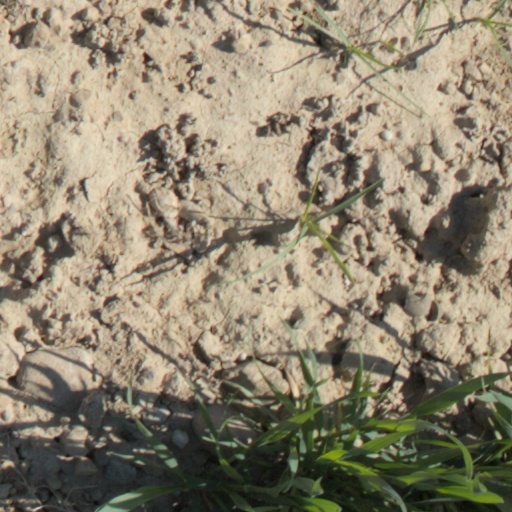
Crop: wheat